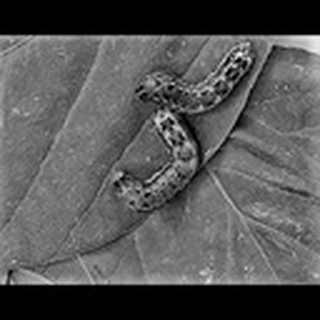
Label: cotton_army_worm